Baháʼu'lláh's family

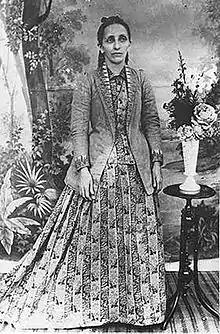
Bahíyyih Khánum in 1895

Bahíyyih Khánum was born in 1846 and was the eldest daughter of Baháʼu'lláh and Ásíyih Khánum. She was entitled "the Greatest holy Leaf". She was particularly dear to her father and is seen within the Baháʼí Faith as one of the greatest women to have lived. She stood by and remained faithful to the Centers of the Covenant over years of infighting within Baháʼu'lláh's family that led to the expelling of many of them. She was given the position of acting head of the religion repeatedly when ʻAbdu'l-Bahá (during periods between 1910 and 1913), and Shoghi Effendi (during periods between 1922 and 1924), were absent from the Baháʼí World Centre in Haifa. Shoghi Effendi in particular felt her support during a difficult period following the death of ʻAbdu'l-Bahá. She died on 15 July 1932 and was buried in the Baháʼí gardens downhill from the Baháʼí Arc on Mount Carmel, under the Monument of the Greatest Holy Leaf raised for her at the Baháʼí World Centre.